Sir H. N. Reliance Foundation Hospital

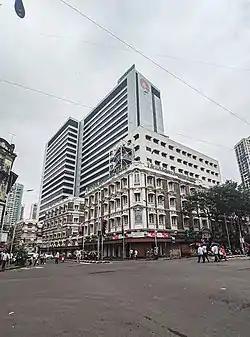

Sir H. N. Reliance Foundation Hospital and Research Centre is located in Girgaon, Mumbai, India and managed by Reliance Foundation. It was founded in 1925 by Gordhandas Bhagwandas Narottamdas and was renovated and reopened in 2014. The hospital is primarily called "Hurkisondas Hospital" and "Reliance Hospital".